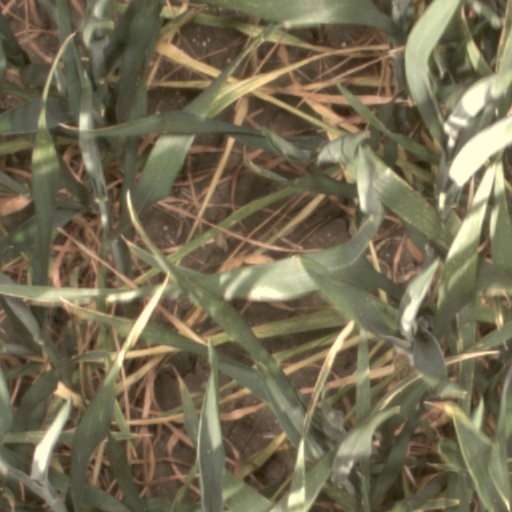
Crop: wheat